Blanchard-Upton House

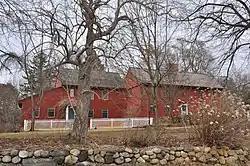

The Blanchard-Upton House is a historic house in Andover, Massachusetts. It is a First Period 2.5-story saltbox, which is distinctive for having an integral leanto section rather than one that was added after other parts of the house. The exact date of its construction is not known: it was probably built by Thomas Blanchard, a cordwainer, sometime between 1699, when he bought the land, and 1740, when he died. There are some features that are suggestive of a later construction date, but these may also have been the result of alterations by Blanchard or his son, who inherited the property.